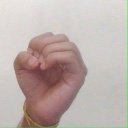
अक्षर: ऊ